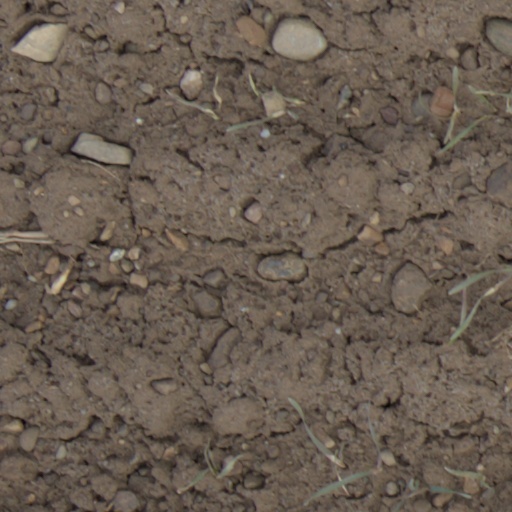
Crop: wheat